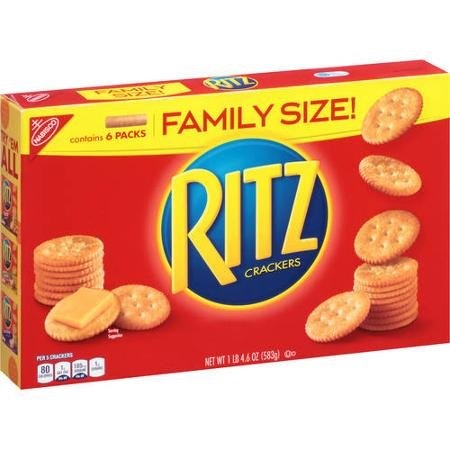
Item Name: Nabisco Ritz Crackers, 20.6 Oz (Pack of 2)
Bullet Point 1: Contains 6 packs per box (12 Packs Total)
Bullet Point 2: Kosher
Product Description: Nabisco Ritz Crackers are a classic treat for all ages. They come bundled in six packs. These kosher Ritz wheat crackers are tasty to eat with dips, as an appetizer, with soup and with a variety of meals.
Value: 2.0
Unit: Count

Price: 5.49